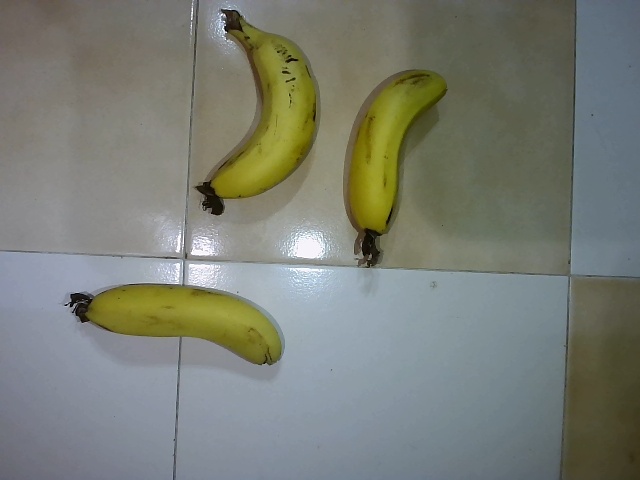
Label: Ripe_Banana